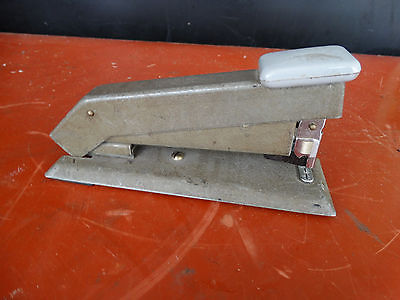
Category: stapler